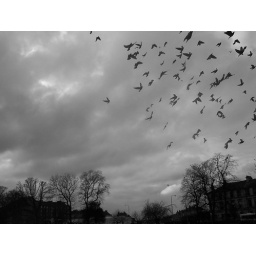
the birds in the sky